William Bartley (pilot)

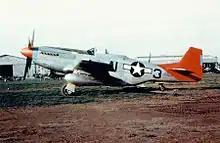
The Tuskegee Airmen's aircraft had distinctive markings that led to the name, "Red Tails."

Bartley graduated as a pilot from Tuskegee in 1943. He was given the rank of 2nd Lieutenant and placed with the 332nd Fighter Group and the 99th Fighter Squadron.